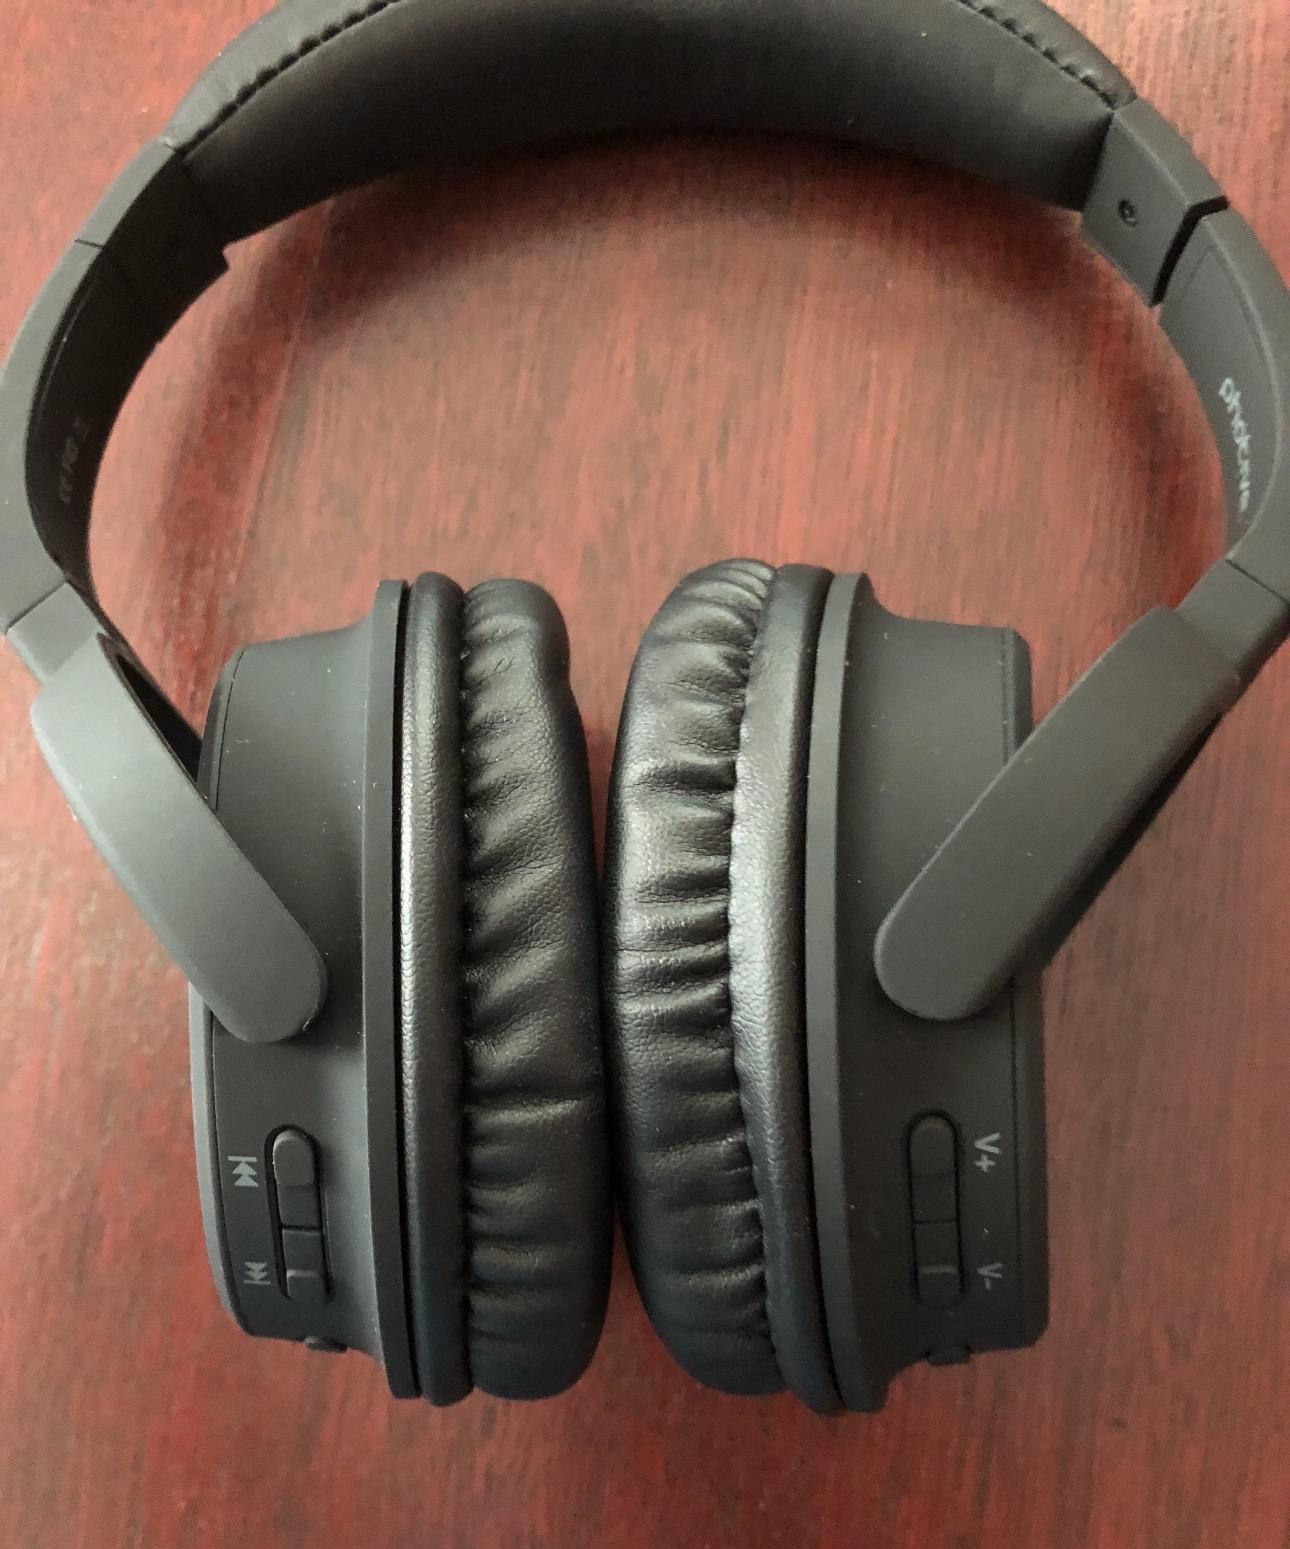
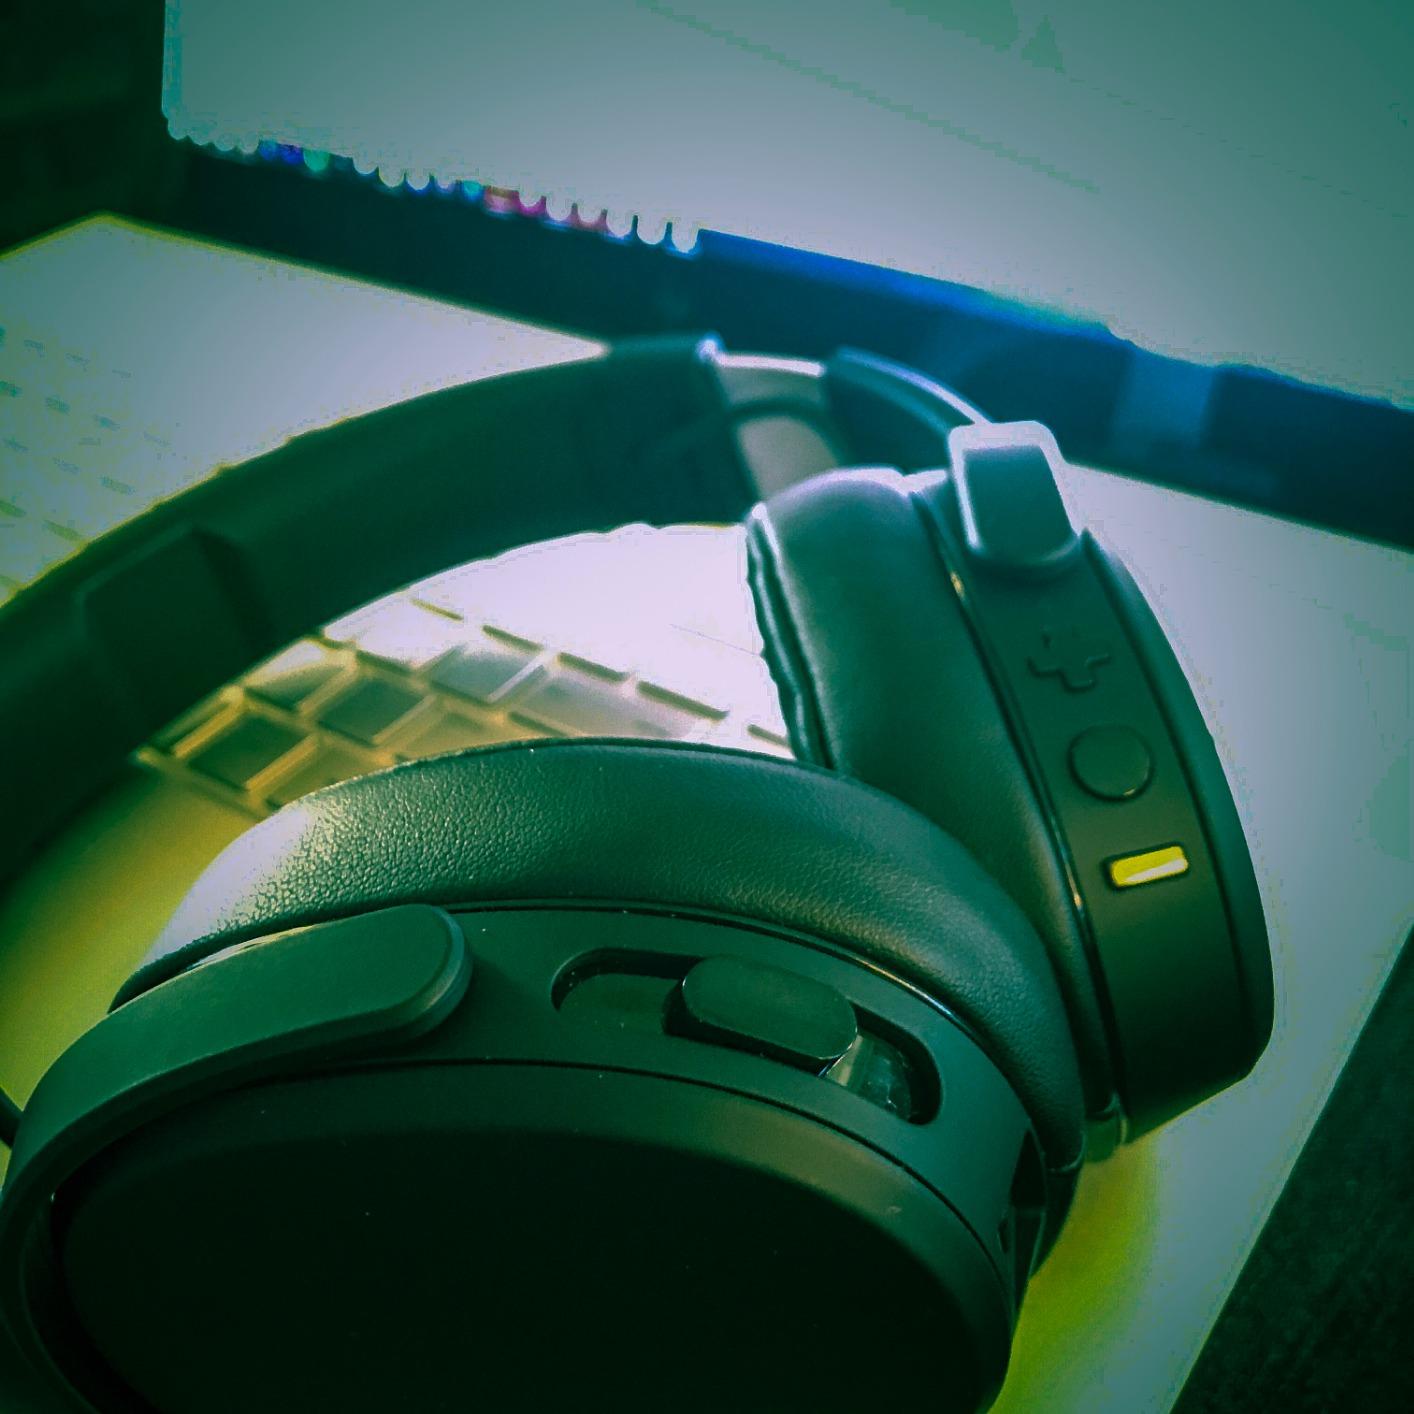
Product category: headphones
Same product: no